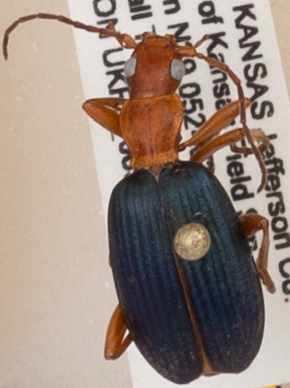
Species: Brachinus alternans
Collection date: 2020-08-18
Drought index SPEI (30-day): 0.646
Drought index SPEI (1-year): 0.612
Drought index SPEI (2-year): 2.09